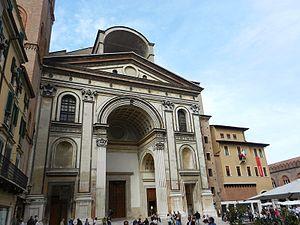
Maurizio Cazzati, né en mars 1616 à Luzzara et mort le 28 septembre 1678 à Mantoue, est un organiste et un prolifique compositeur italien du XVIIᵉ siècle. Sa musique instrumentale marque de façon décisive l’école de Bologne, dont il est le fondateur.